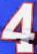
Number: 4